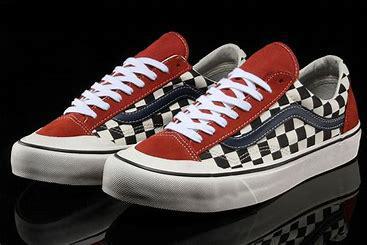
Brand: Vans
Model: Style 36 Skate